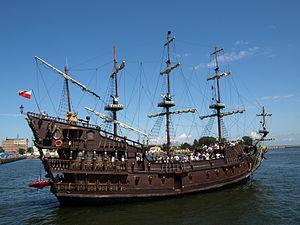
Un galion est un grand navire à voiles armé, naviguant en escorte, destiné aux échanges avec les colonies européennes entre le XVIᵉ et le XVIIIᵉ siècle.